Double Seven Day scuffle

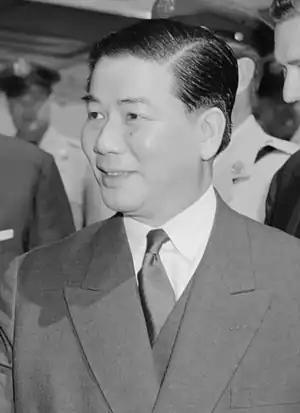
A portrait of a middle-aged man, looking to the left in a half-portrait/profile. He has chubby cheeks, parts his hair to the side and wears a suit and tie.

The incident occurred during a period of popular unrest by the Buddhist majority against the Catholic rule of Diệm. Buddhist discontent had grown since the Huế Phật Đản shootings on 8 May 1963. The government decided to selectively invoke a law, prohibiting the display of religious flags, by banning the use of the Buddhist flag on Vesak, the birthday of Gautama Buddha. One week earlier, the Vatican flag had been flown at a celebration for Archbishop Ngô Đình Thục, Diệm's brother. The Buddhists defied the ban, flying their flags on Vesak and holding a demonstration, which was ended with government gunfire and eight or nine deaths. The killings sparked nationwide protests by South Vietnam's Buddhist majority against the policies of Diệm's regime. The Buddhists demanded that Diệm give them religious equality, but with their demands unfulfilled, the protests increased in magnitude. The most notable of these was the self-immolation of Thích Quảng Đức on 11 June, which was iconically photographed by the media and became a negative symbol of the Diệm régime.